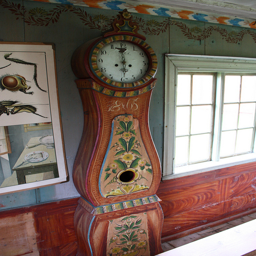
A clock is shown next to a window.
A grandfather clock next to wall with windows and paintings.
The wooden grandfather clock is tall and old.
A decorated grandfather clock along a wall next to a window.
An old clock with a flower design in a small room.